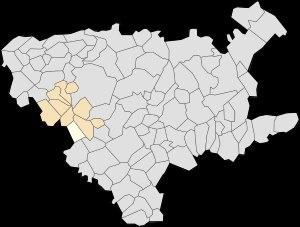
Cauchy-à-la-Tour est une commune française située dans le département du Pas-de-Calais en région Hauts-de-France.